BENGAL (project)

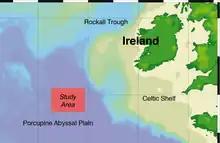
Study area in the north-east Atlantic

BENGAL was the acronym of the research project "High-resolution temporal and spatial study of the BENthic biology and Geochemistry of a north-eastern Atlantic abyssal Locality". The project was funded through the EC MAST III program from 1996 to 1998 (EC contract MAS-3 950018).